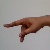
The image shows a hand gesture representing the letter 'P' in Indian Sign Language.